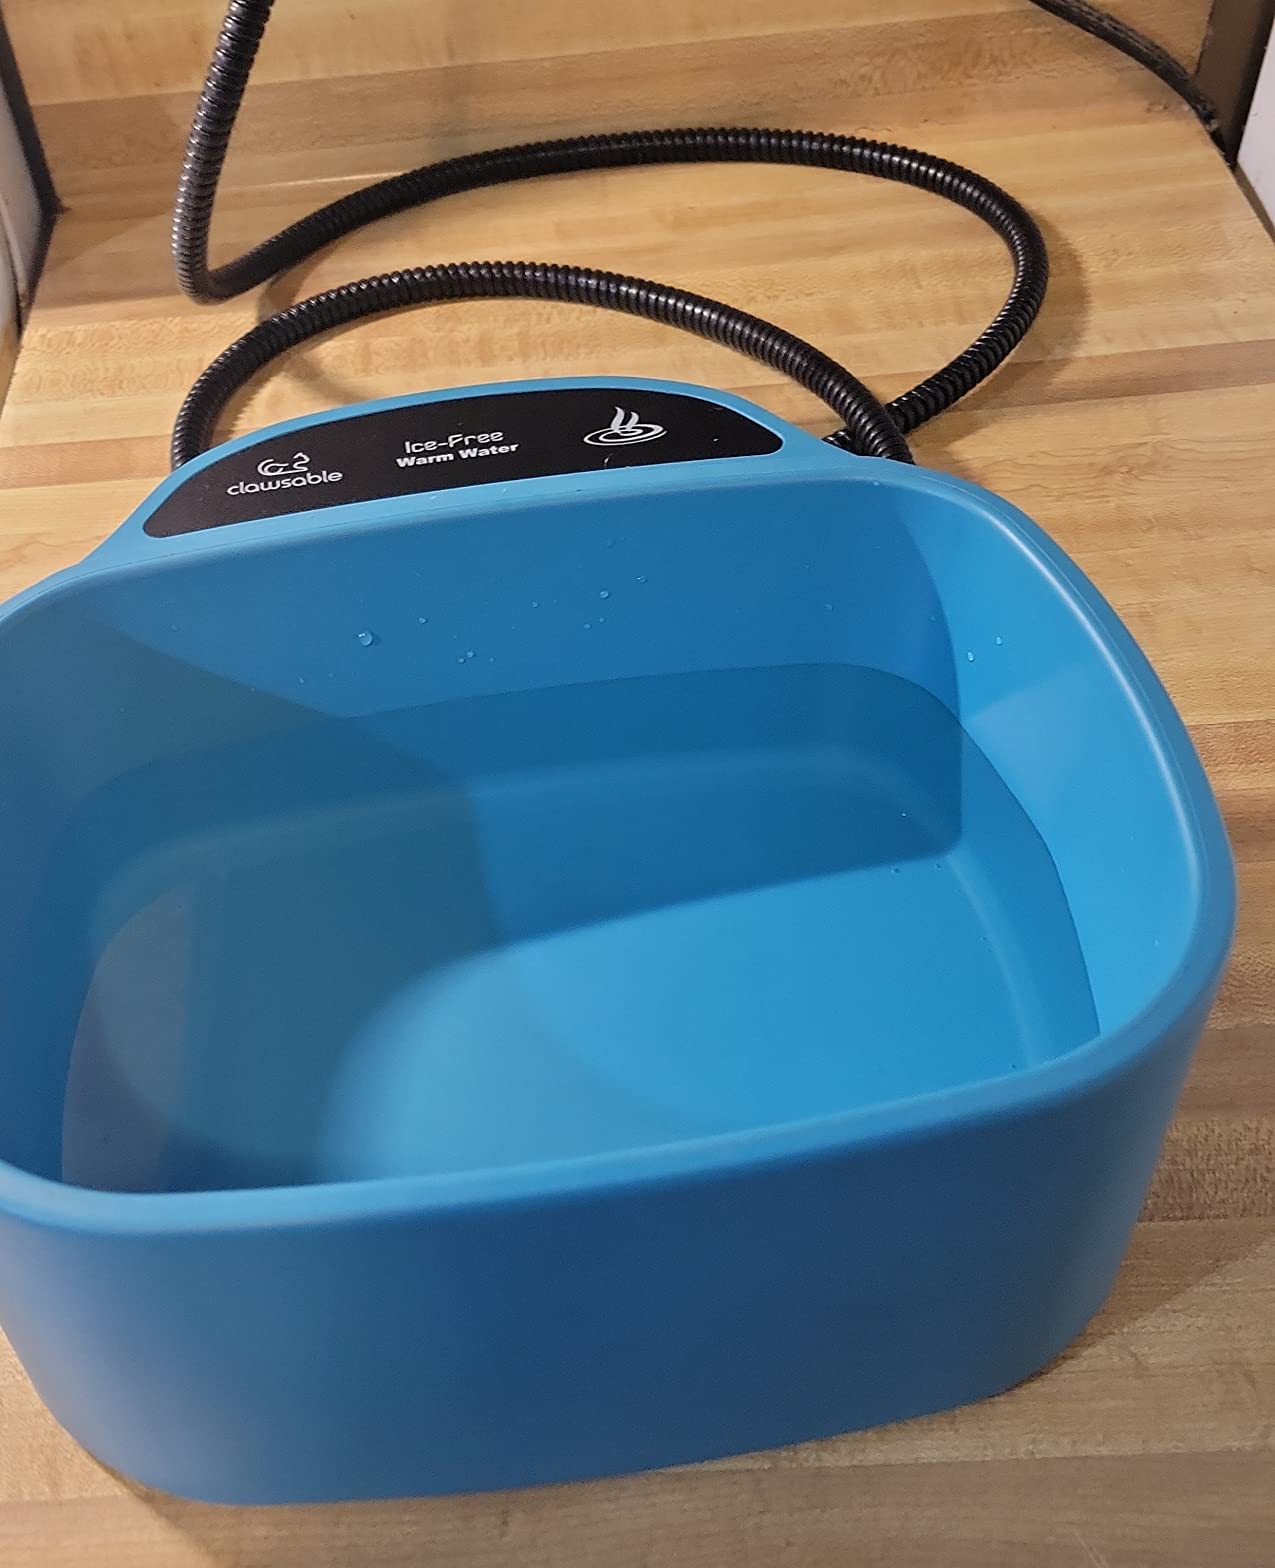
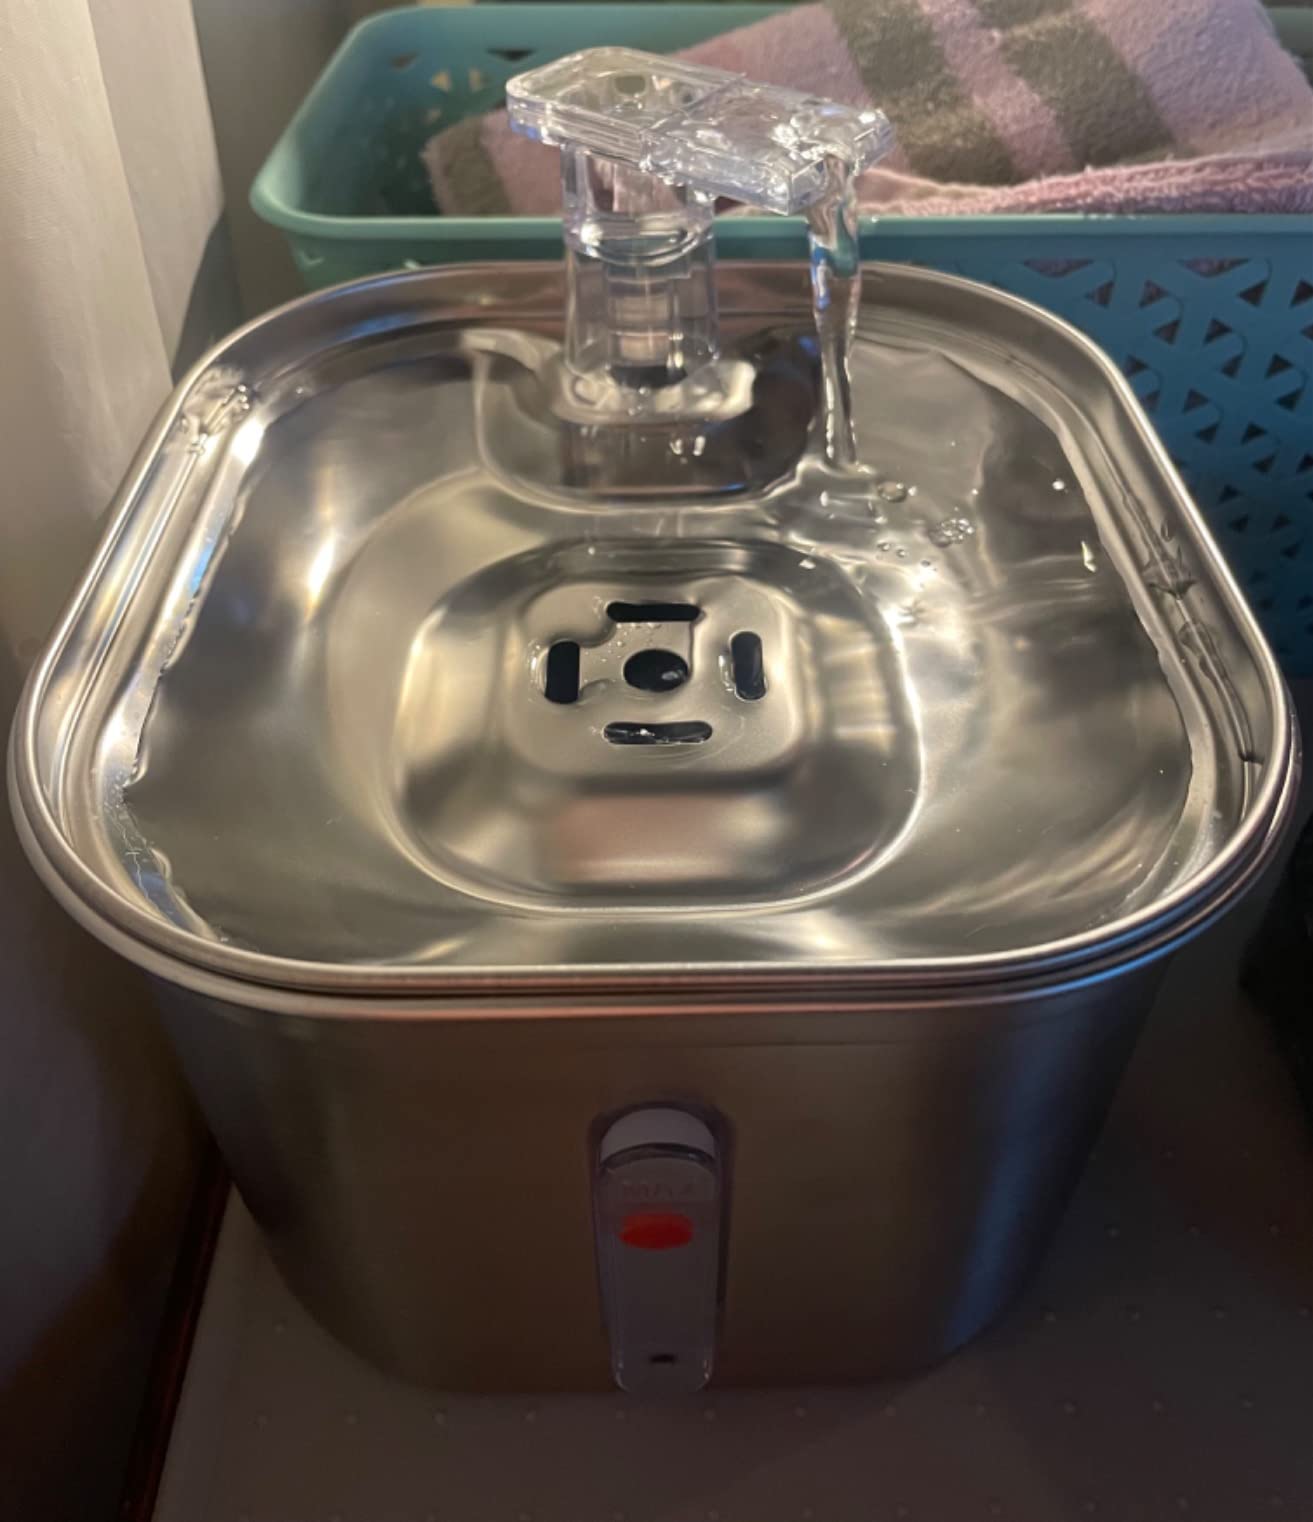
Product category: items_bowl
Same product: no